Wood-pasture hypothesis

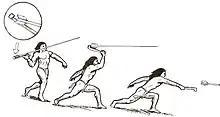
Atlatls have been used in Europe since at least the late Upper Palaeolithic and were effective weapons for killing large, thick-skinned prey.

Although Vera himself limited his argument to the Holocene and the fauna present into historical times, research better supports his claims in regard to earlier interglacials. Modern humans have likely exerted a strong influence in Europe since their first appearance here during the Weichselian glaciation, which has led some researchers to criticize Vera's choice of the early to mid Holocene as his benchmark for pristine nature. Instead, they argue that pristine nature only existed in Europe before the entering of "Homo sapiens". They argue that the best model for what a truly natural landscape during a warm period in Europe would look like is the Eemian interglacial, which was the last warm period before the current Holocene, approximately 130,000 to 115,000 years ago, and the last warm period before "Homo sapiens". While archaic humans existed in the form of neanderthals, their influence was probably only localised, due to their low population density. During this warm period, paleoecological data indeed suggest that semi-open landscapes, as postulated by Vera, were widespread and common, most likely maintained by large herbivores. Next to these semi-open landscapes, however, the researchers also found evidence for closed-canopy forest. Overall, the Eemian landscape appears to have been very dynamic and probably consisted of varying degrees of openness, including open grasslands, wood pastures, light-open woodland and closed-canopy forest, with high local heterogeneity.